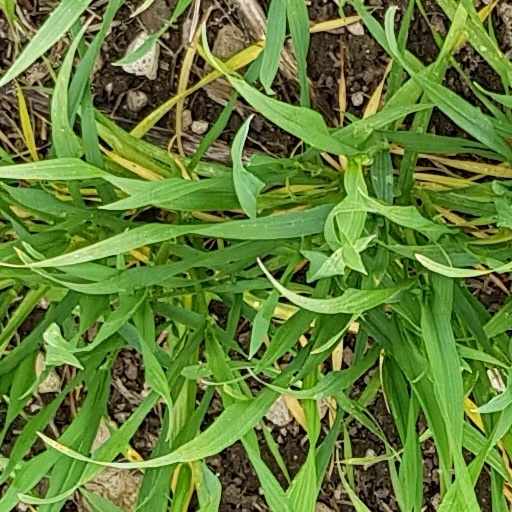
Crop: wheat